Proto-fascism

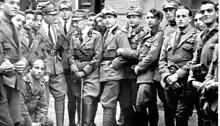
Gabriele d'Annunzio, a prominent Italian proto-fascist (centre; with the cane), with his in the Italian Regency of Carnaro in 1919

Proto-fascism represents the direct predecessor ideologies and cultural movements that influenced and formed the basis of fascism. The term "protofascism" is also used in a slightly more general sense to refer to any political movement whose activities make the emergence of fascism more likely. Proto-fascist movements that preceded fascism featured some of the common characteristics of fascist ideology, such as the scapegoating of ethnic or religious minorities, the glorification of violence, and the promotion of the "Führerprinzip", the belief that the party and the state should have a single leader with absolute power, but usually did not exhibit some characteristics of fascism, for example, were less radical or lacked totalitarian ambitions. In relation to contemporary politics, the term "protofascist" has been applied to movements which resemble fascist ones in certain respects, but cannot be defined strictly as neo-fascist.